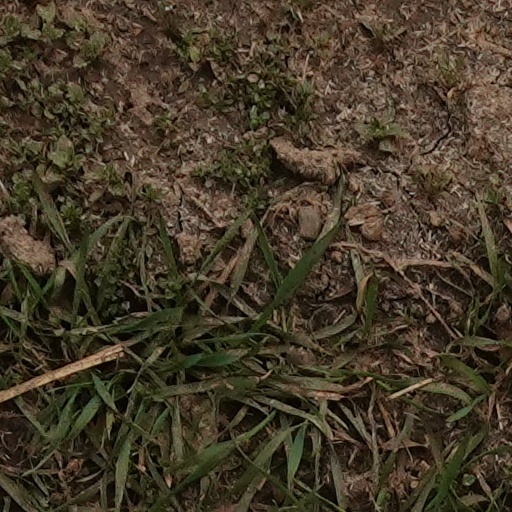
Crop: wheat